Ron Dayne

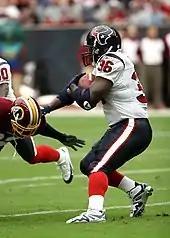
Dayne in 2006 with Houston

Dayne was selected in the first round with the 11th overall pick of the 2000 NFL draft by the New York Giants. In Dayne's first season he teamed up with Tiki Barber in the backfield to create the tandem known as "Thunder and Lightning," a combination of Dayne's power and Barber's speed. The Giants went on to play in Super Bowl XXXV. Over the next few years, Dayne's carries slowly diminished, with head coach Jim Fassel, with whom Dayne already had a contentious relationship, growing increasingly disappointed with Dayne's supposed lack of commitment to lose weight. Fassel reportedly also did not like Dayne's halfback running style, and tried to make him a goal line back. Dayne missed every game during the 2003 regular season due to injury, and the Giants refused to trade him. After Fassel was fired, Dayne shed 40 pounds and received a second chance under new head coach Tom Coughlin. Dayne saw minimal playing time during the 2004 regular season. The Giants did not attempt to re-sign Dayne, and he later signed a one-year deal with the Denver Broncos for the 2005 season. He was re-signed in the 2006 offseason and named the starter, but fell on the depth chart as the pre-season went along and was cut on September 2, 2006. The Houston Texans claimed Dayne off waivers the following day.